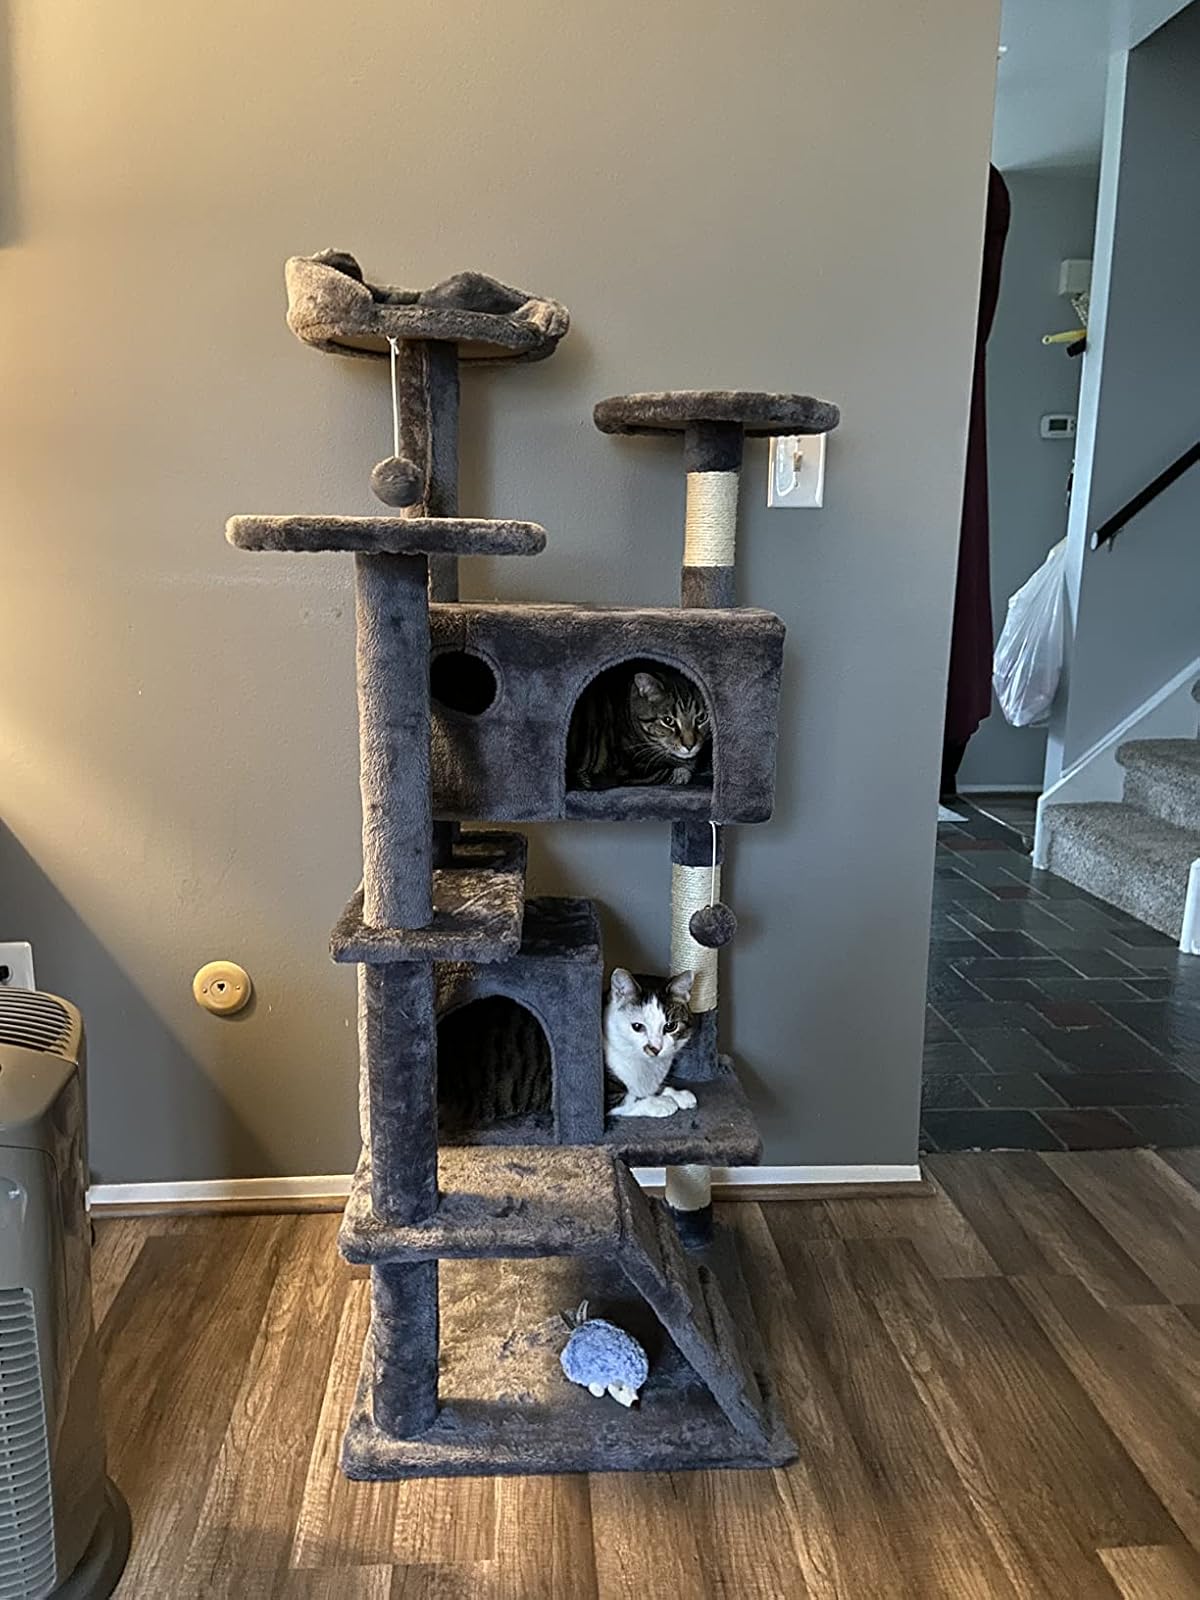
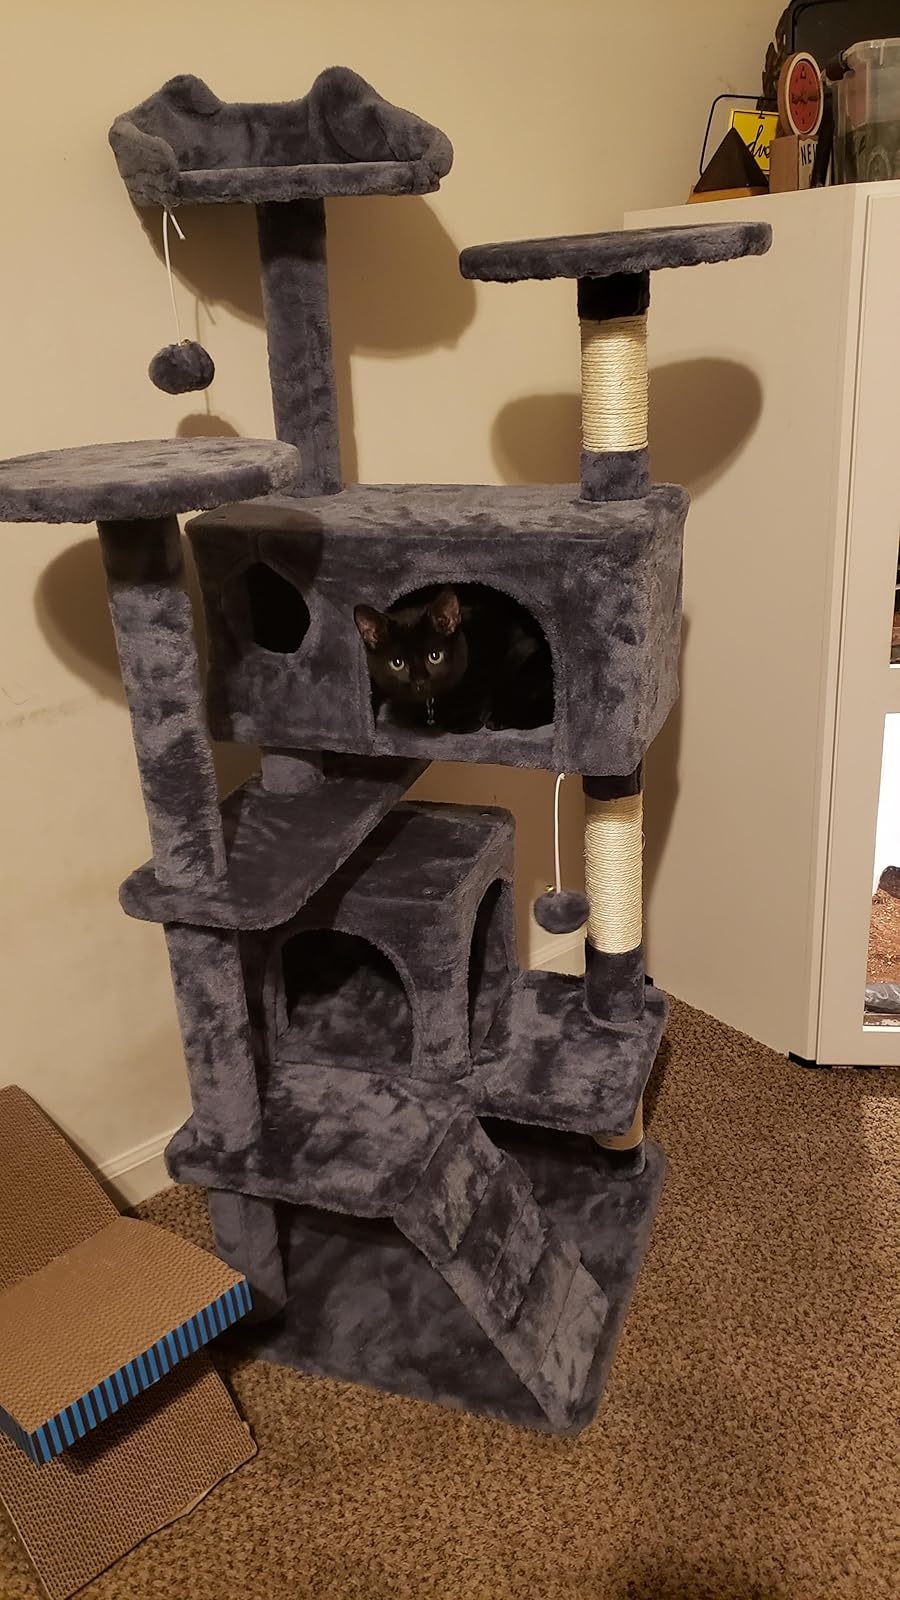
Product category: items_cat tree
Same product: yes